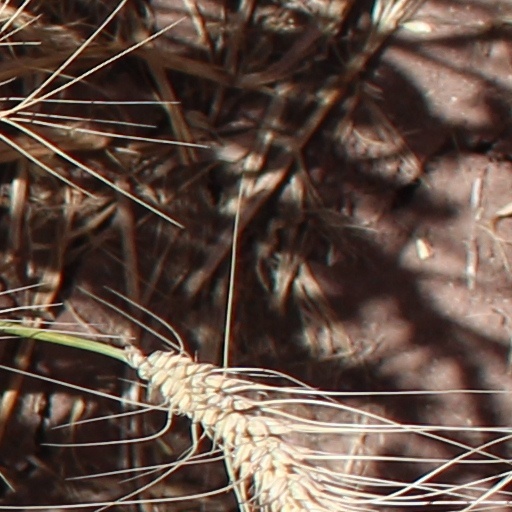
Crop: wheat